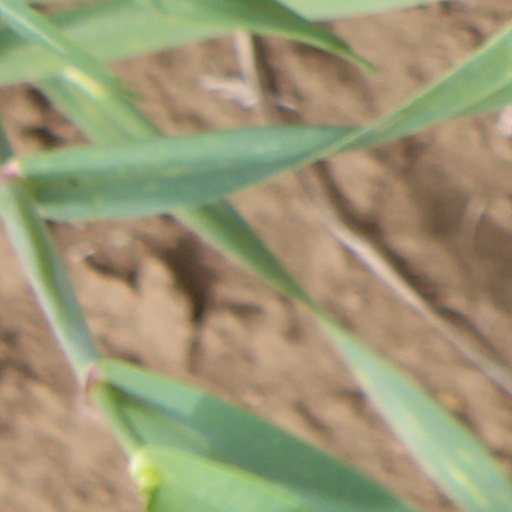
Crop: wheat